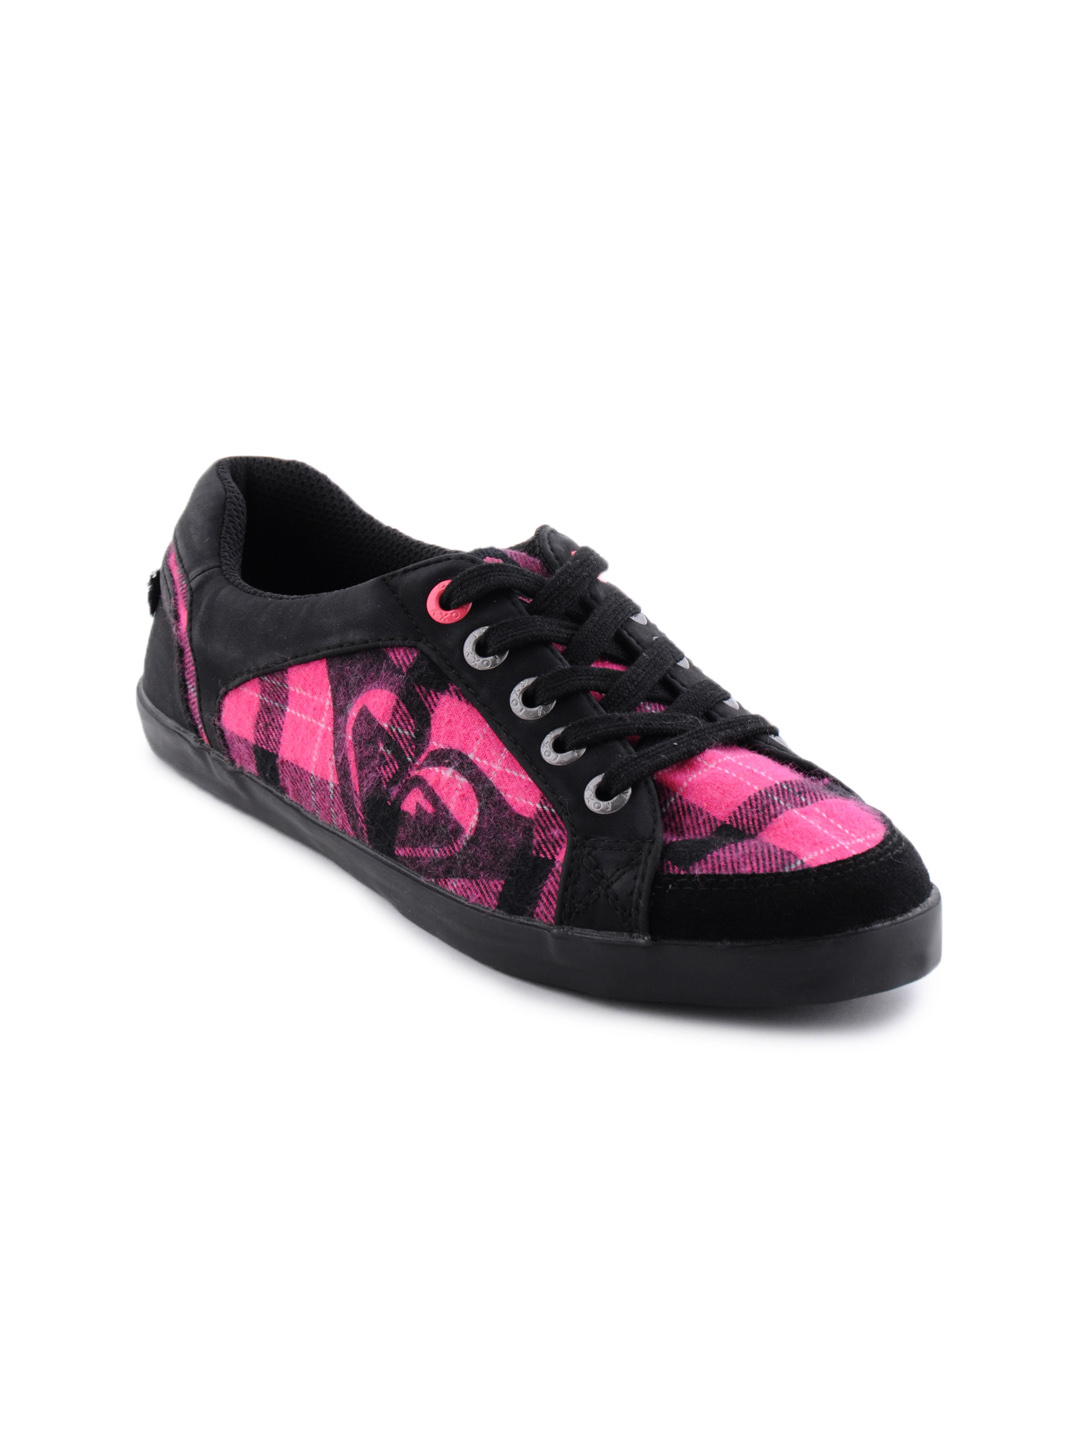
Roxy Women Sneaky Classic Black Casual Shoes
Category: Footwear / Shoes / Casual Shoes
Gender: Women
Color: Black
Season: Winter 2012
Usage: Casual